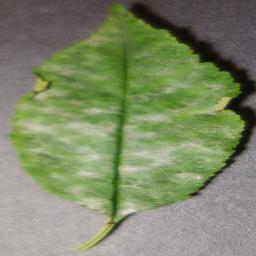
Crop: cherry
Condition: (including_sour)_powdery_mildew